Lacchini (crater)

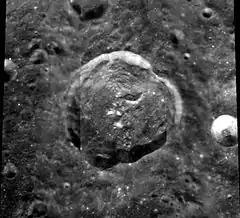
Clementine mosaic

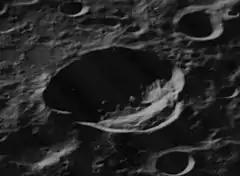
Oblique Lunar Orbiter 5 image, facing west

Lacchini is an impact crater on the far side of the Moon. It is located in the northern hemisphere, just behind the northwestern limb of the visible Moon. This part of the lunar surface can sometimes be viewed under favorable conditions of libration and illumination, but at such times the crater is only seen from the edge.